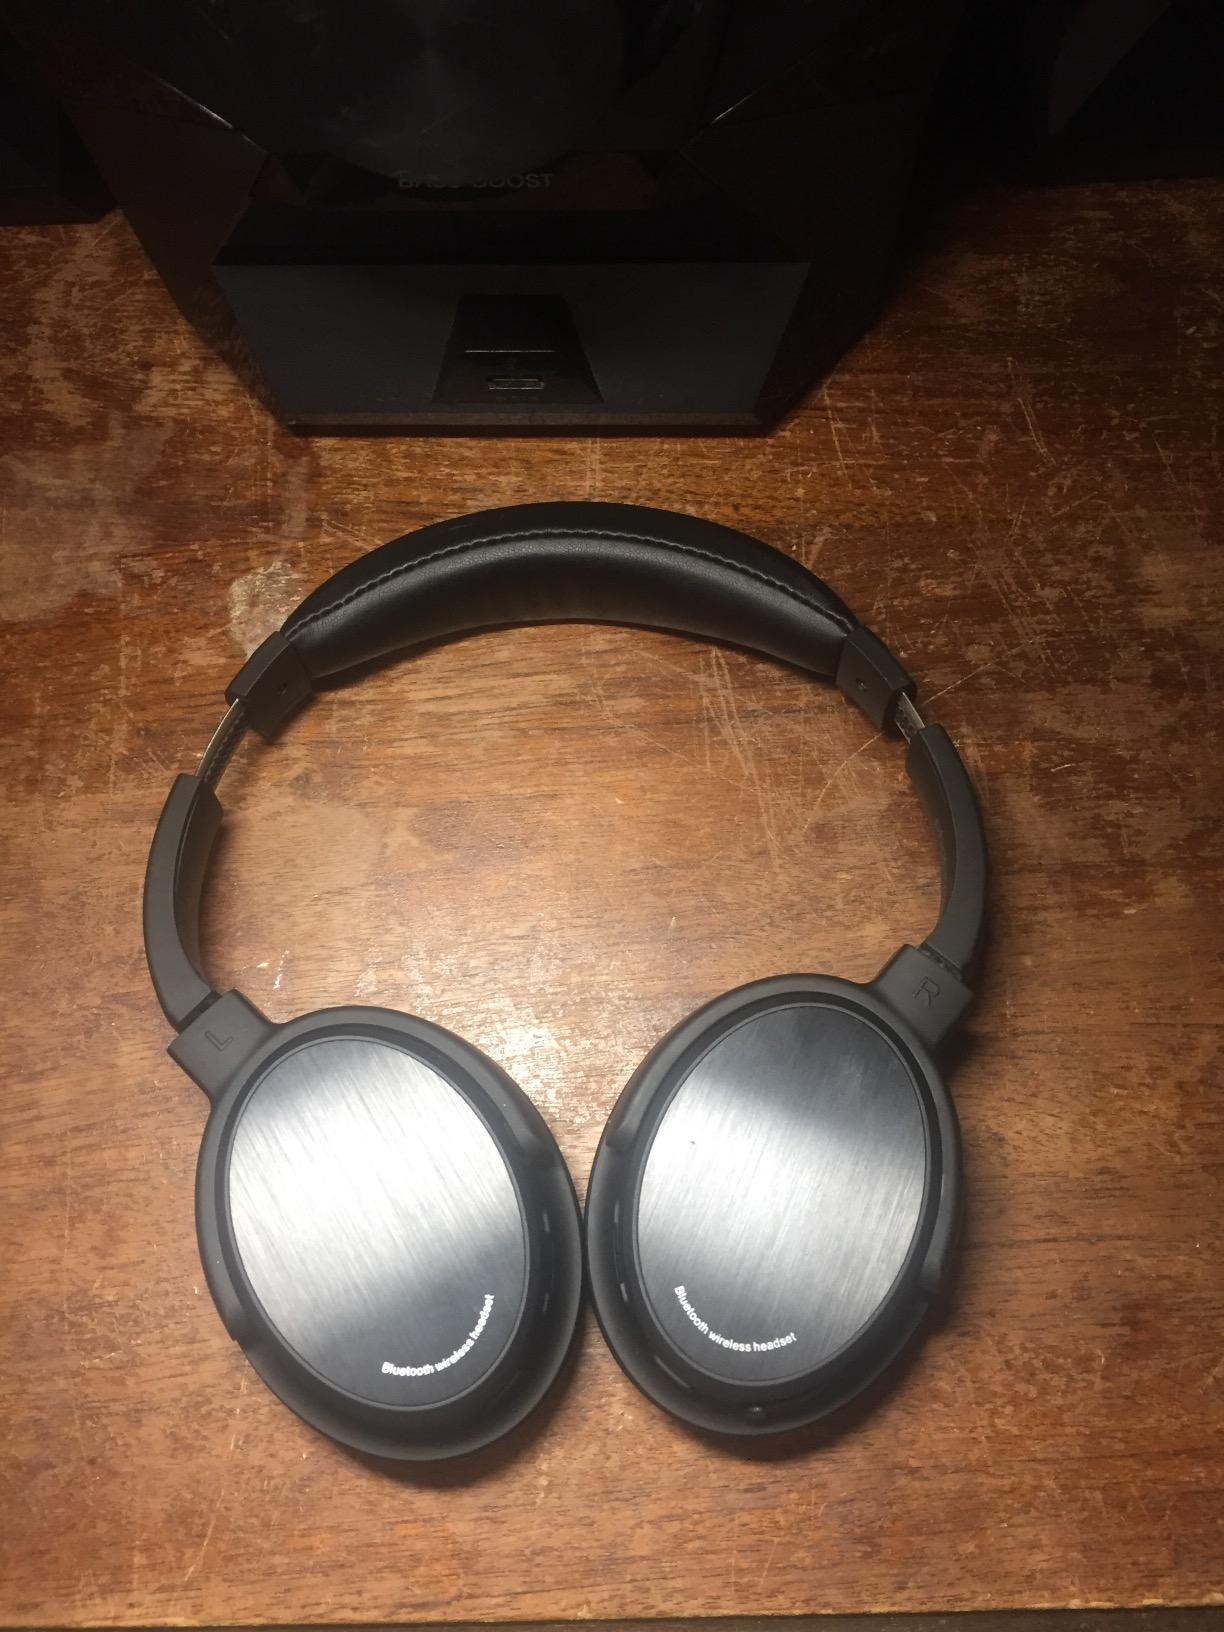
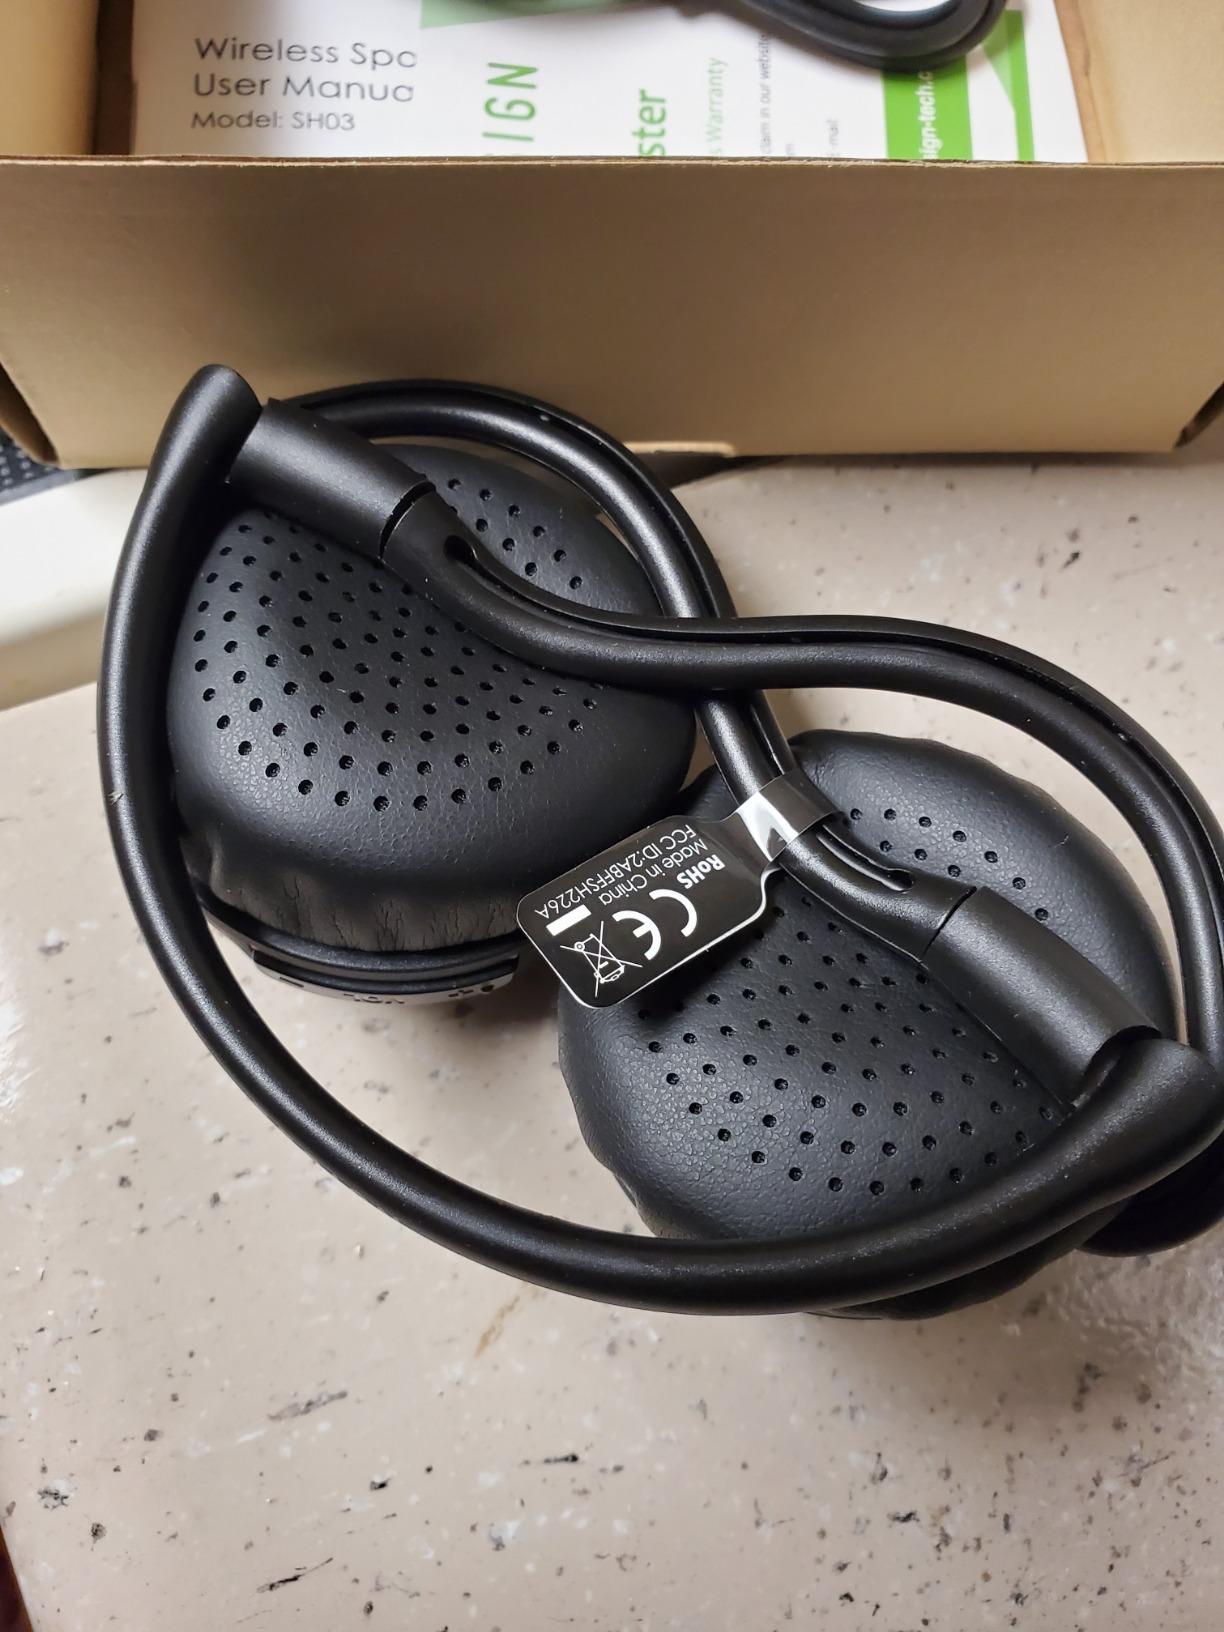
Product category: headphones
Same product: no